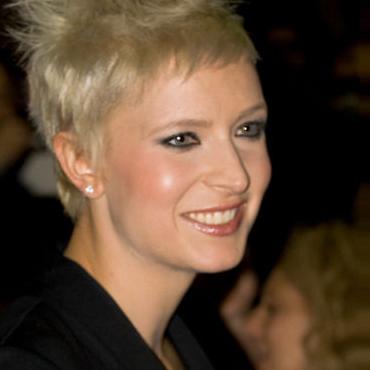
Age: 30